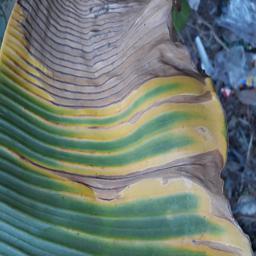
Label: POTASSIUM DEFICIENCY